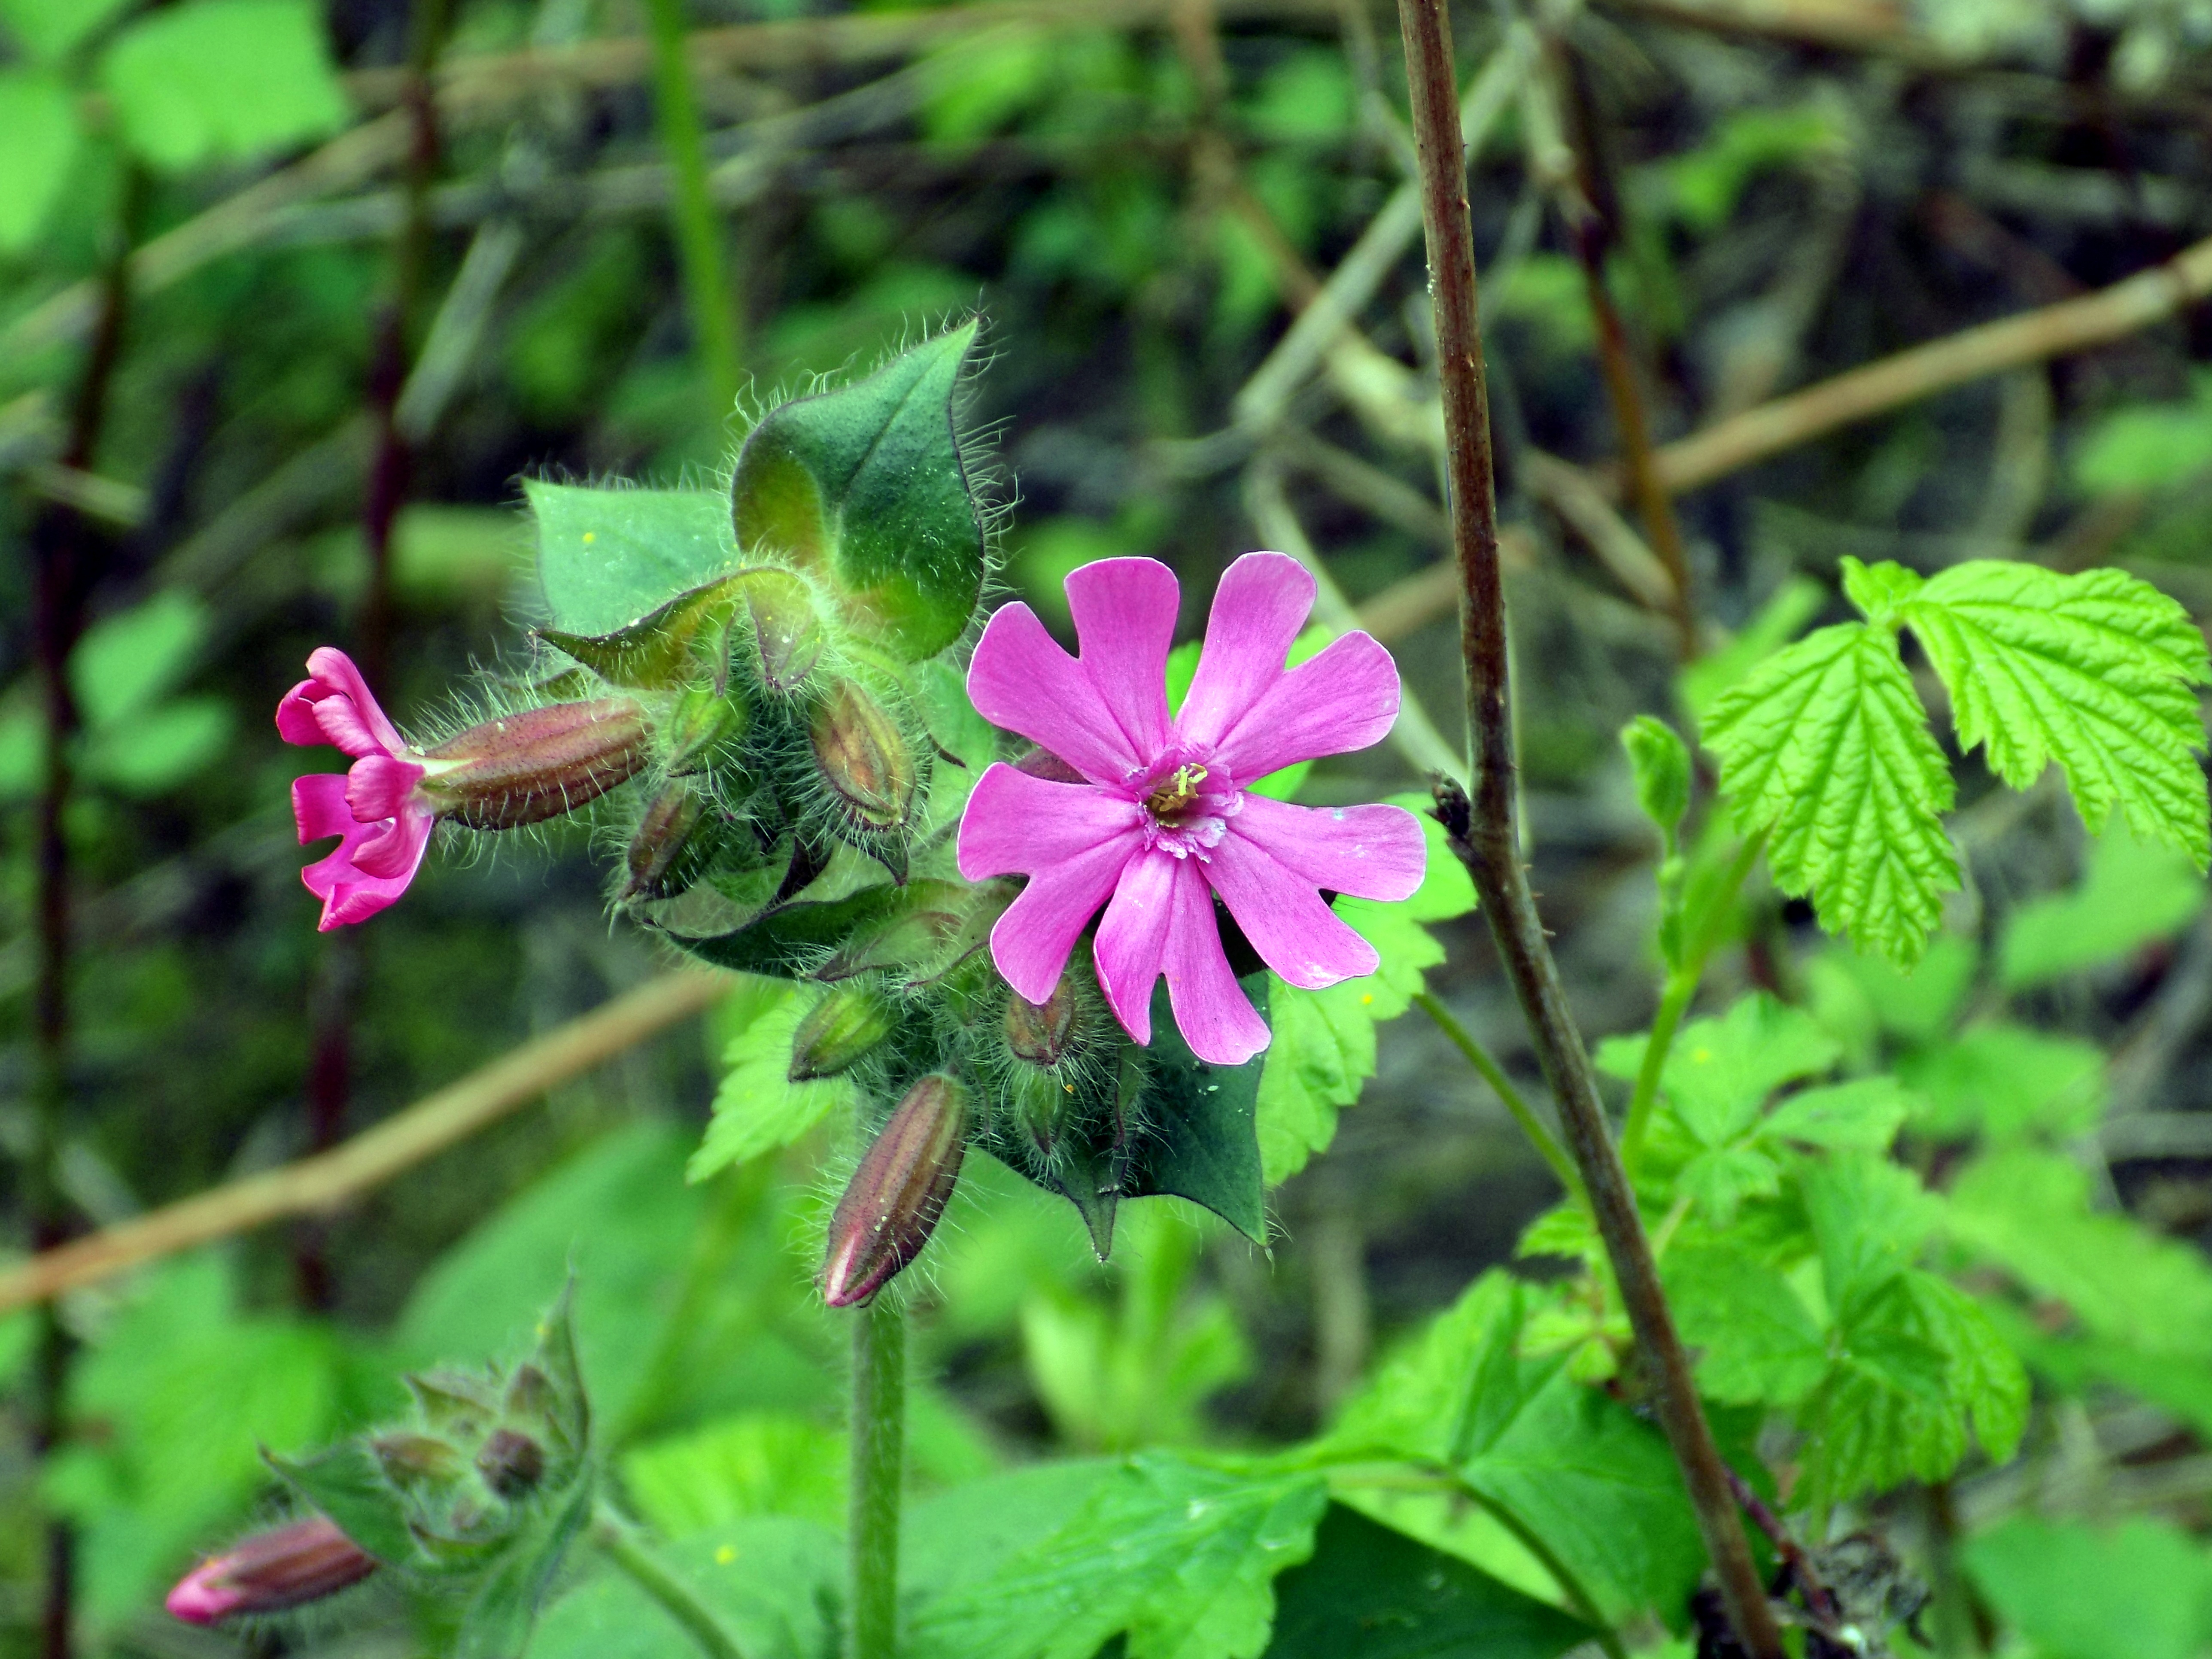
nature, blossom, plant, flower, bloom, summer, botany, close, flora, wild flower, wildflower, geranium, purple flower, macro photography, flowering plant, geraniaceae, red catchfly, red campion, silene dioica, annual plant, land plant, pink family, geraniales